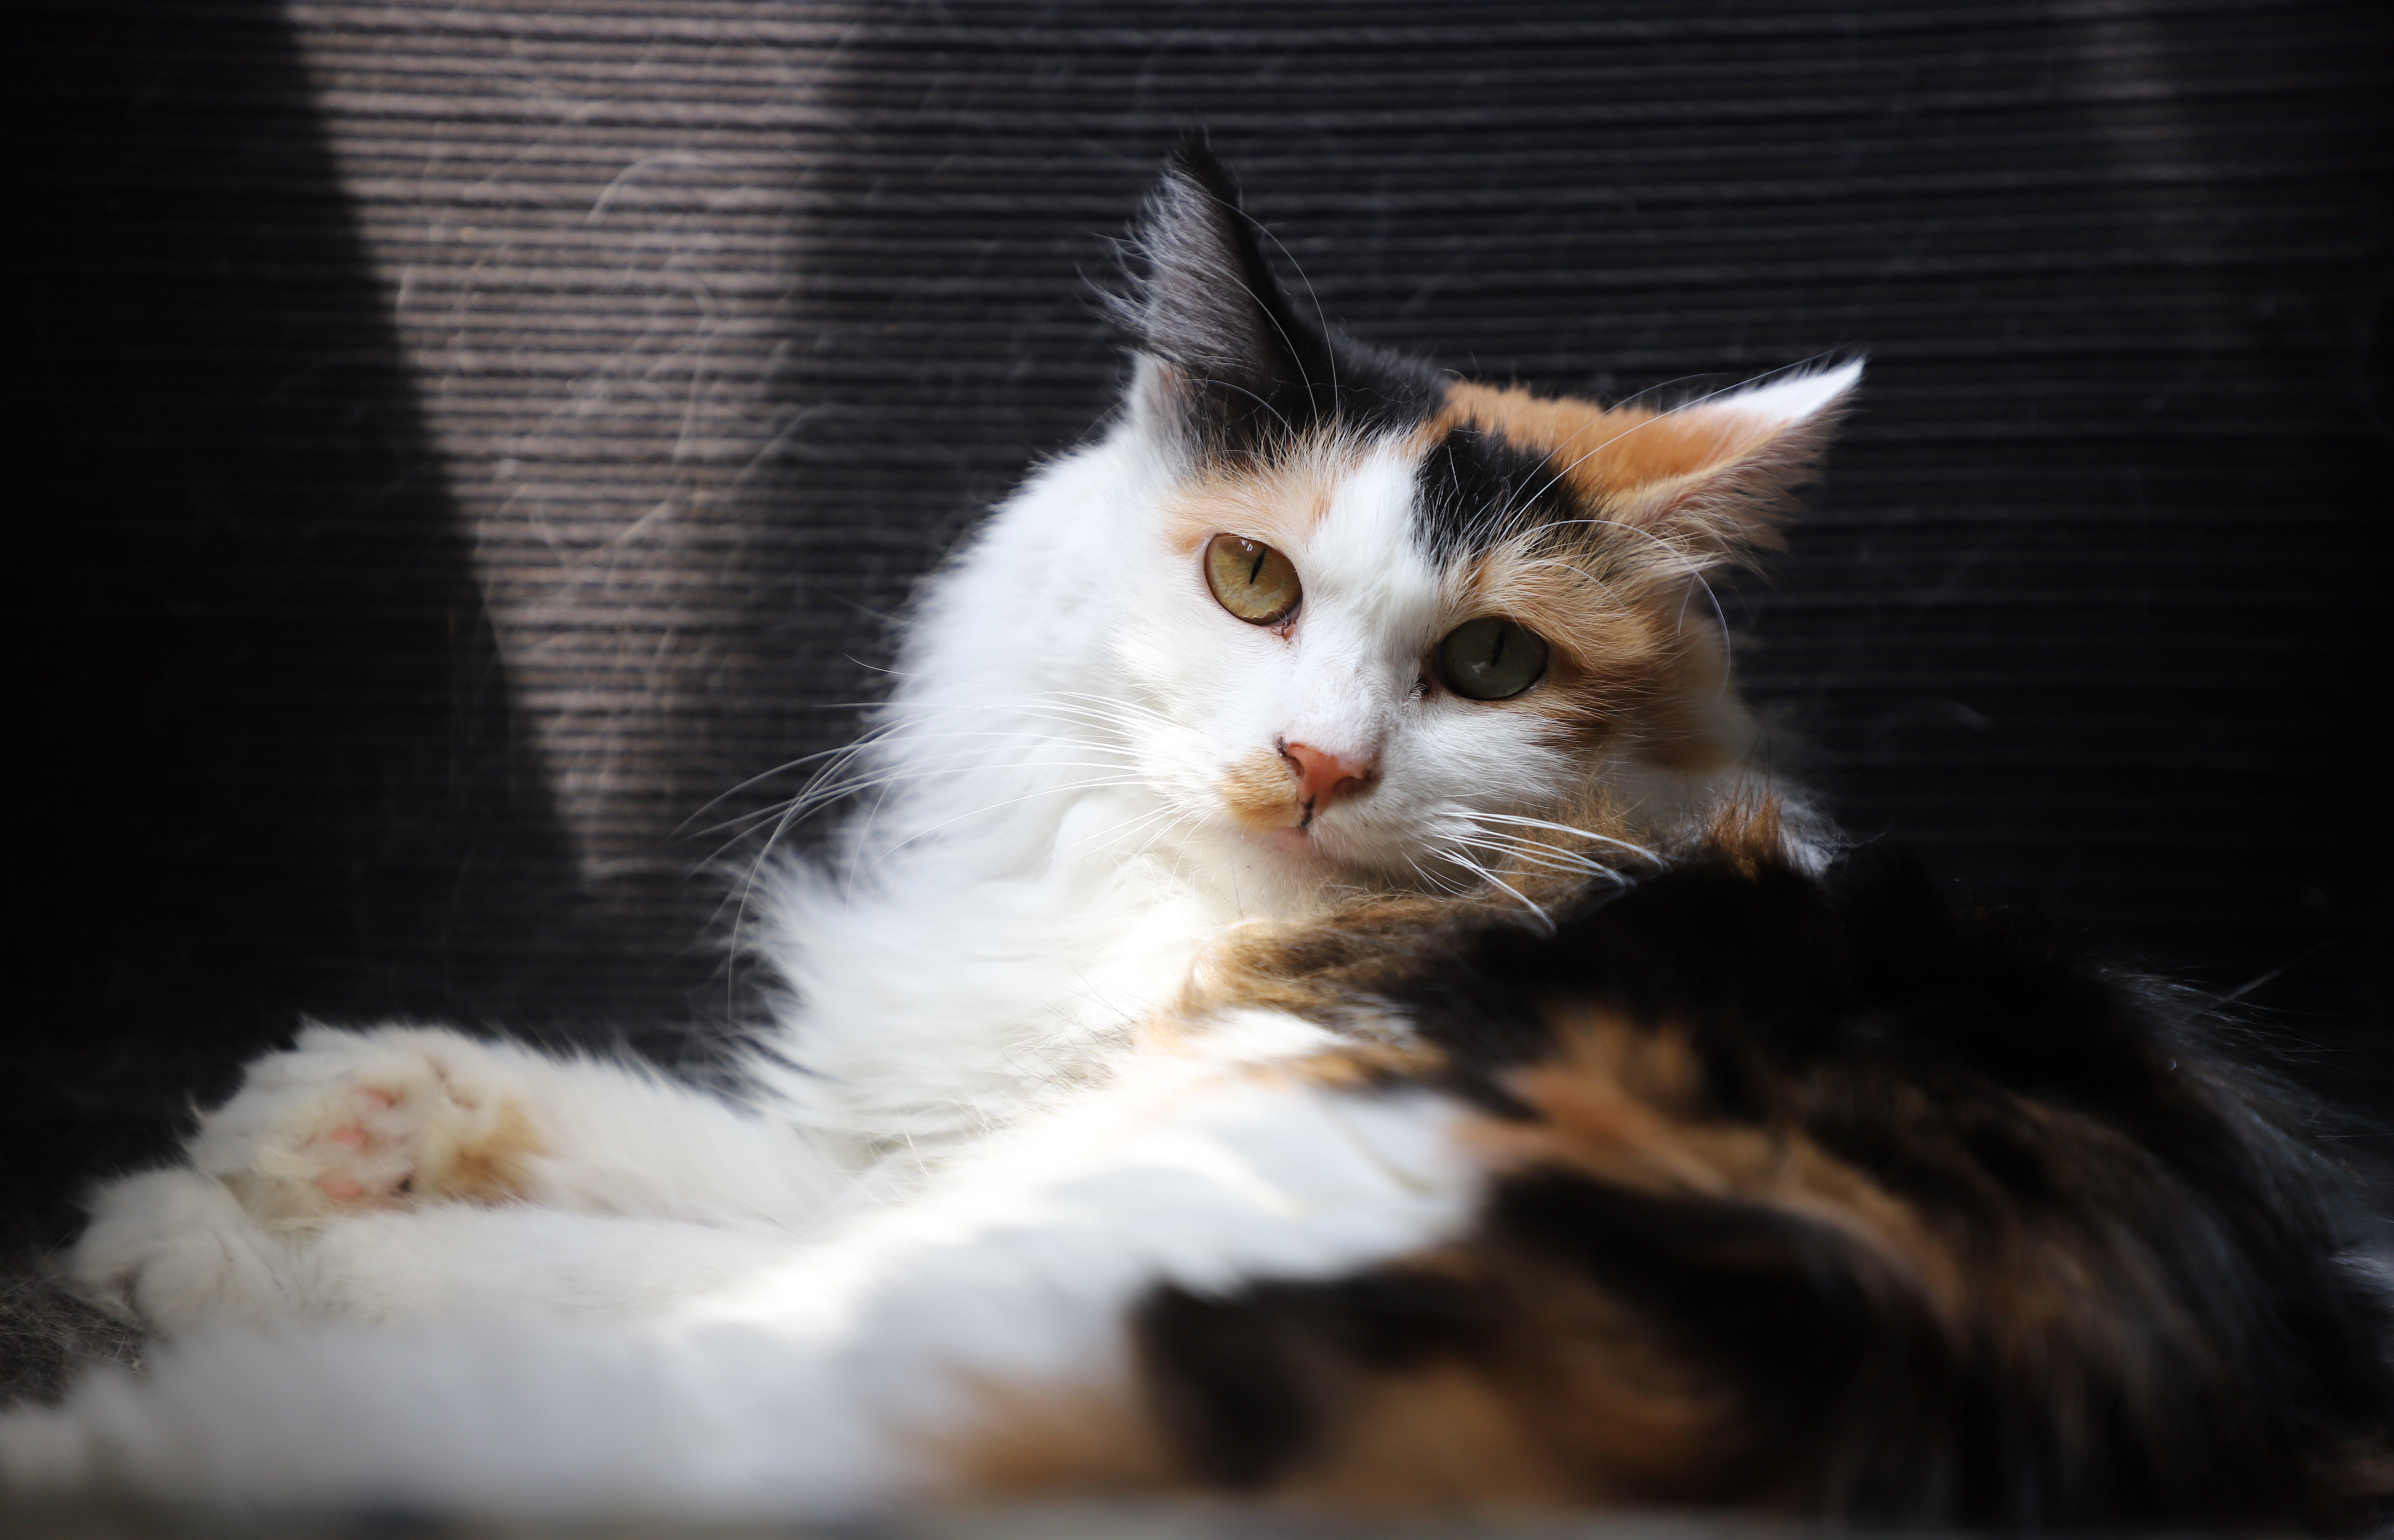
cat, mammal, vertebrate, small to medium sized cats, felidae, whiskers, carnivore, norwegian forest cat, kitten, sky, domestic long haired cat, fur, maine coon, ragamuffin, polydactyl cat, aegean cat